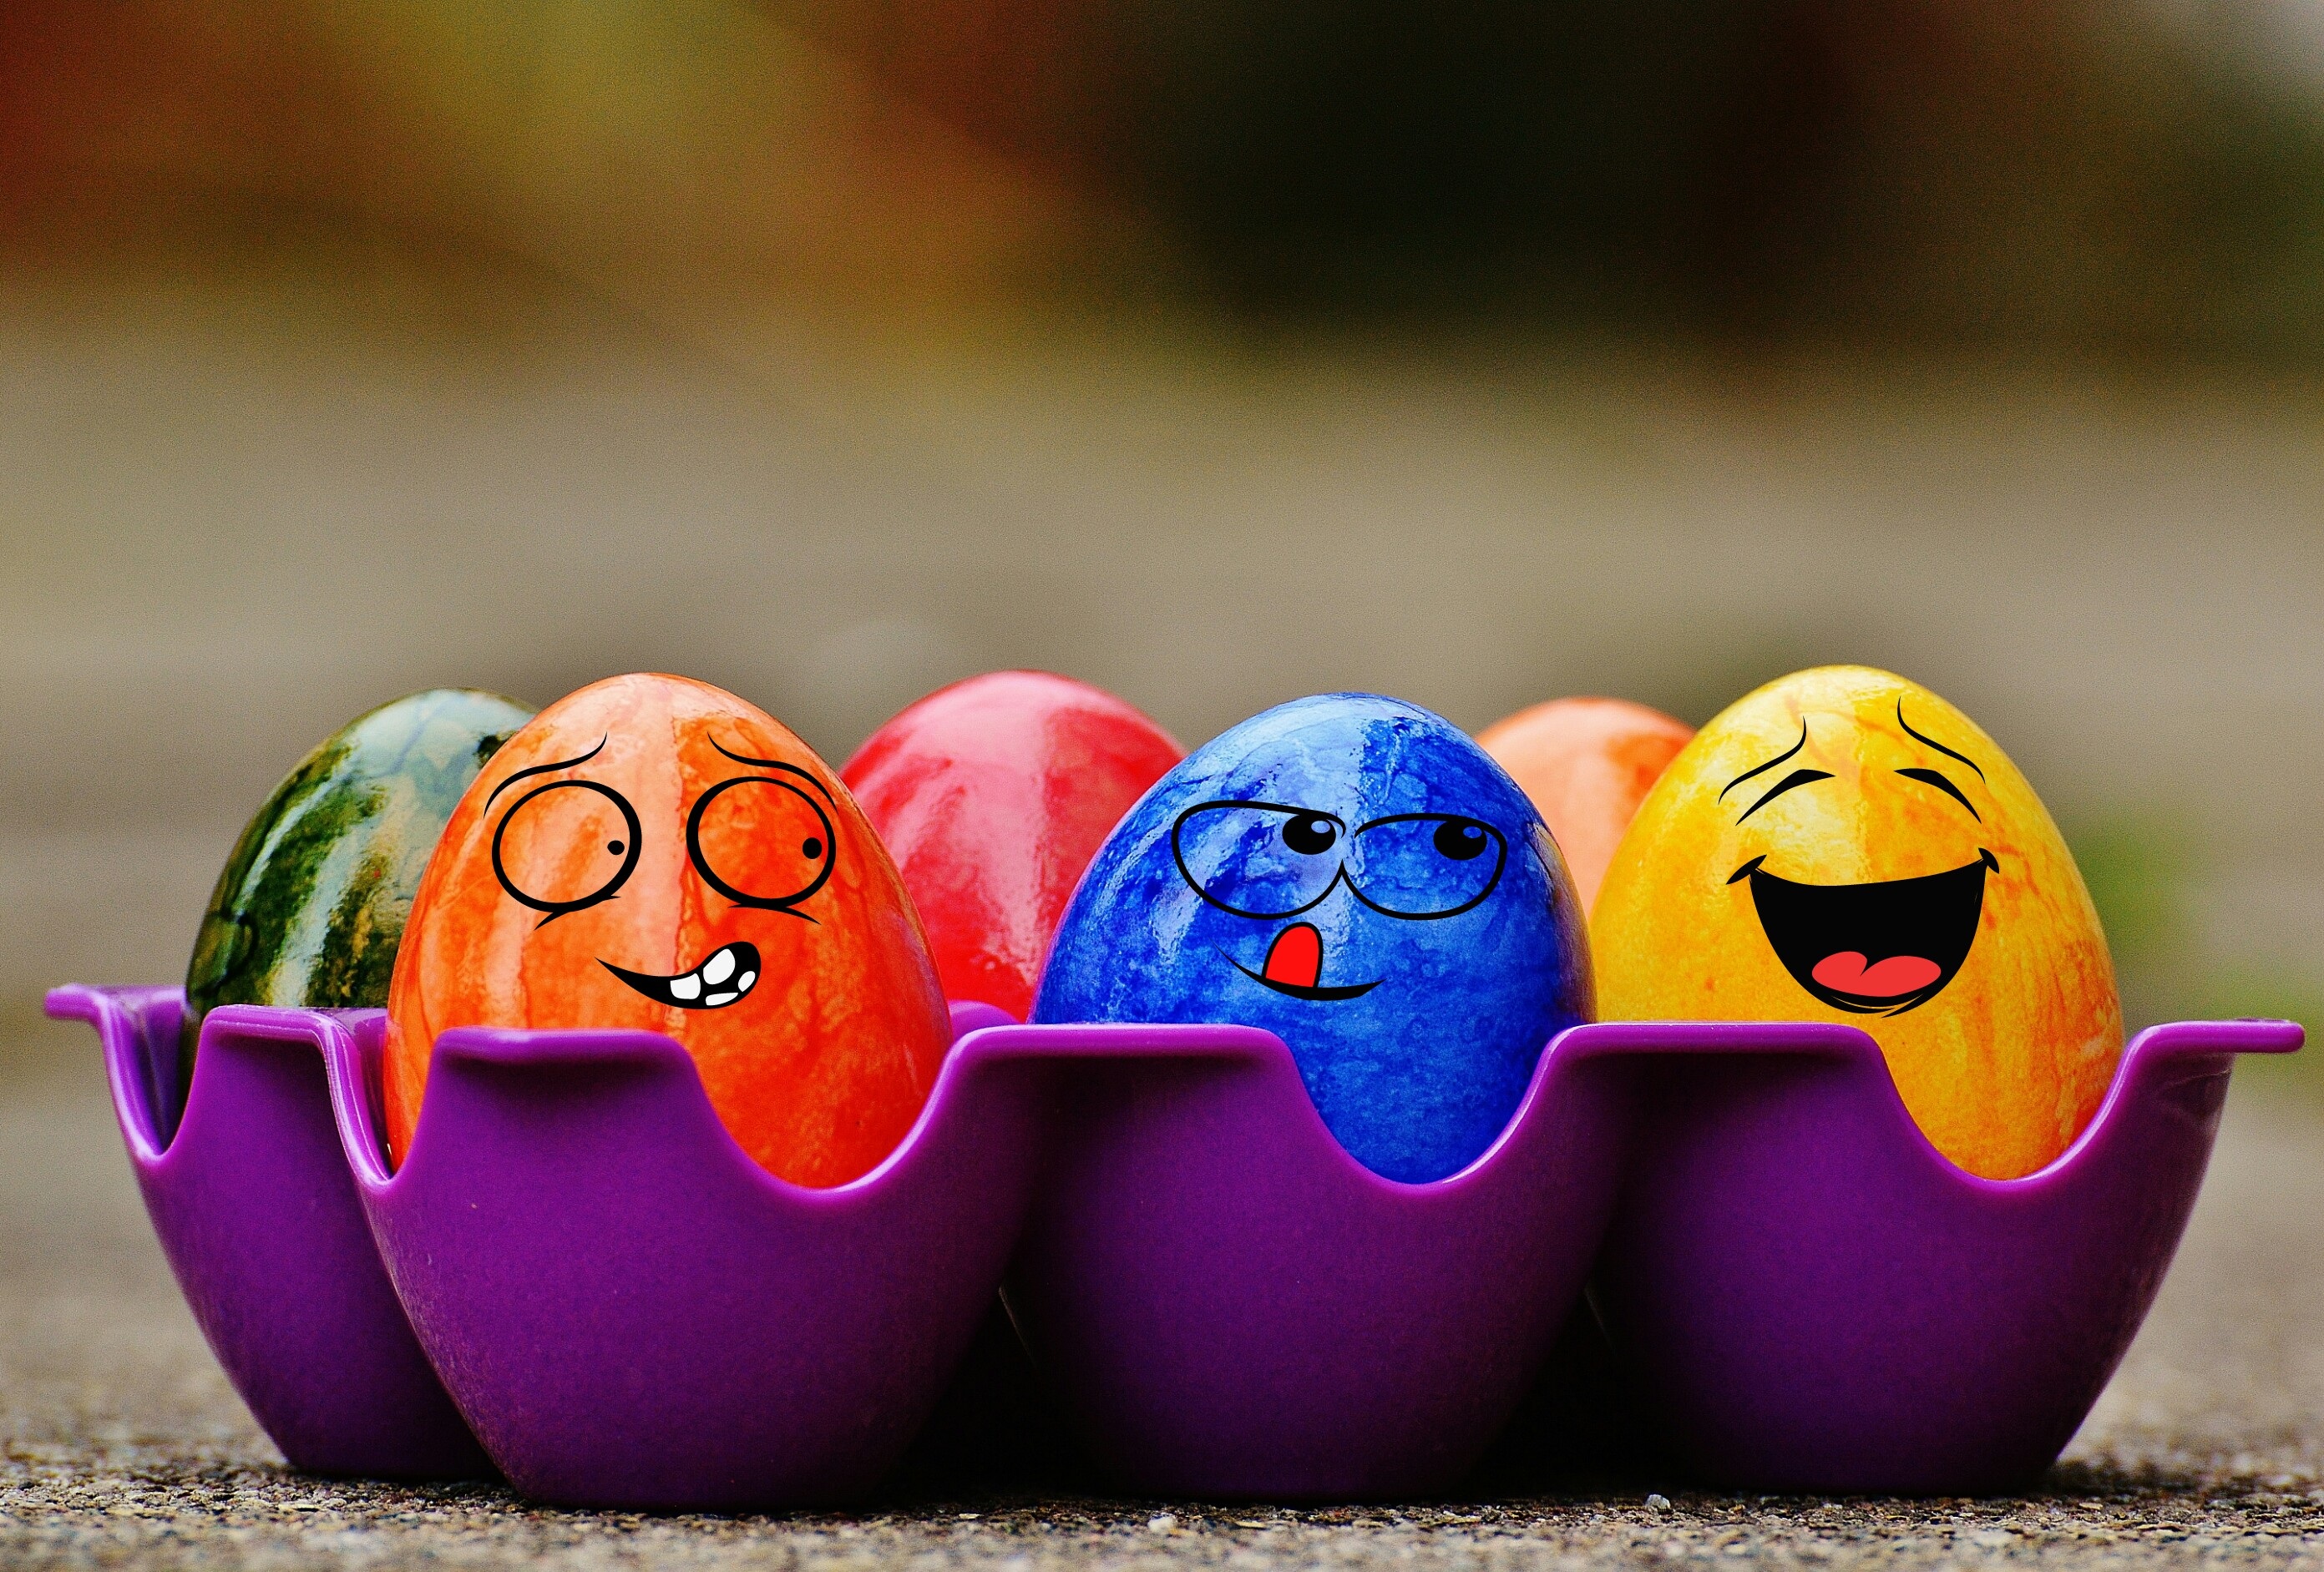
color, colorful, toy, egg, funny, easter, colored, easter eggs, happy easter